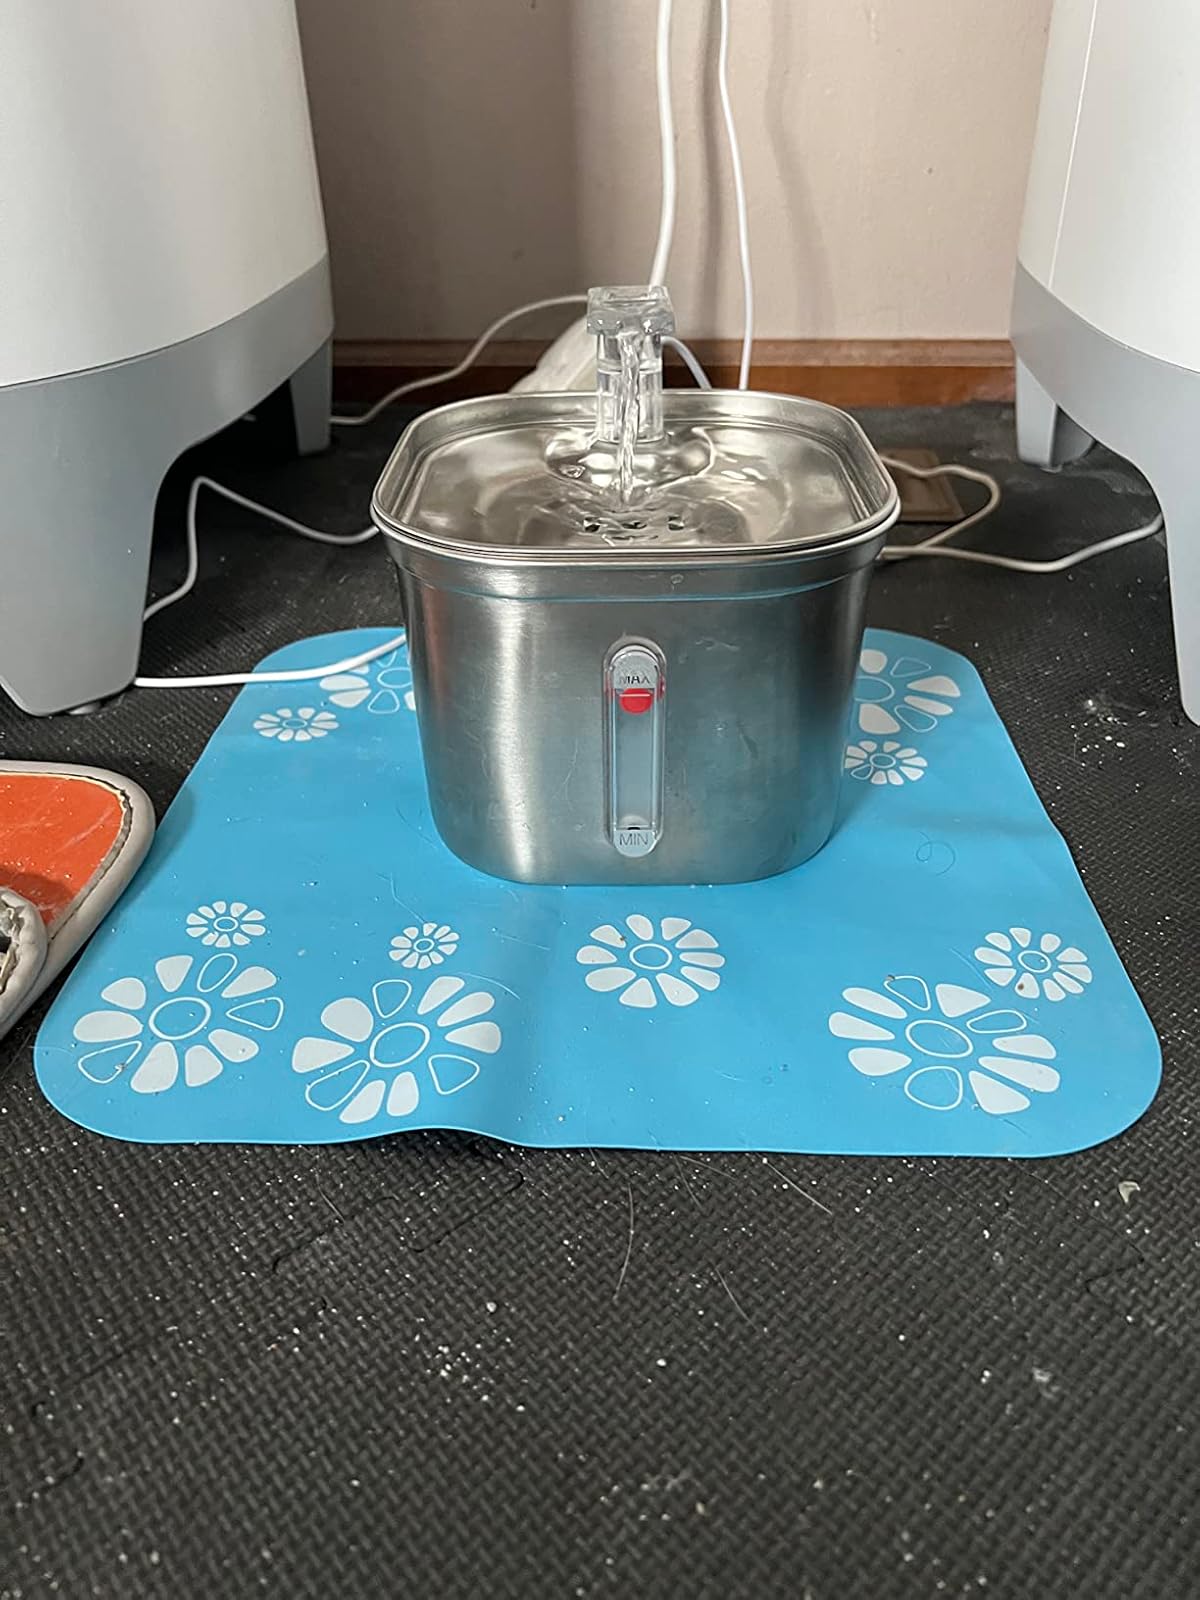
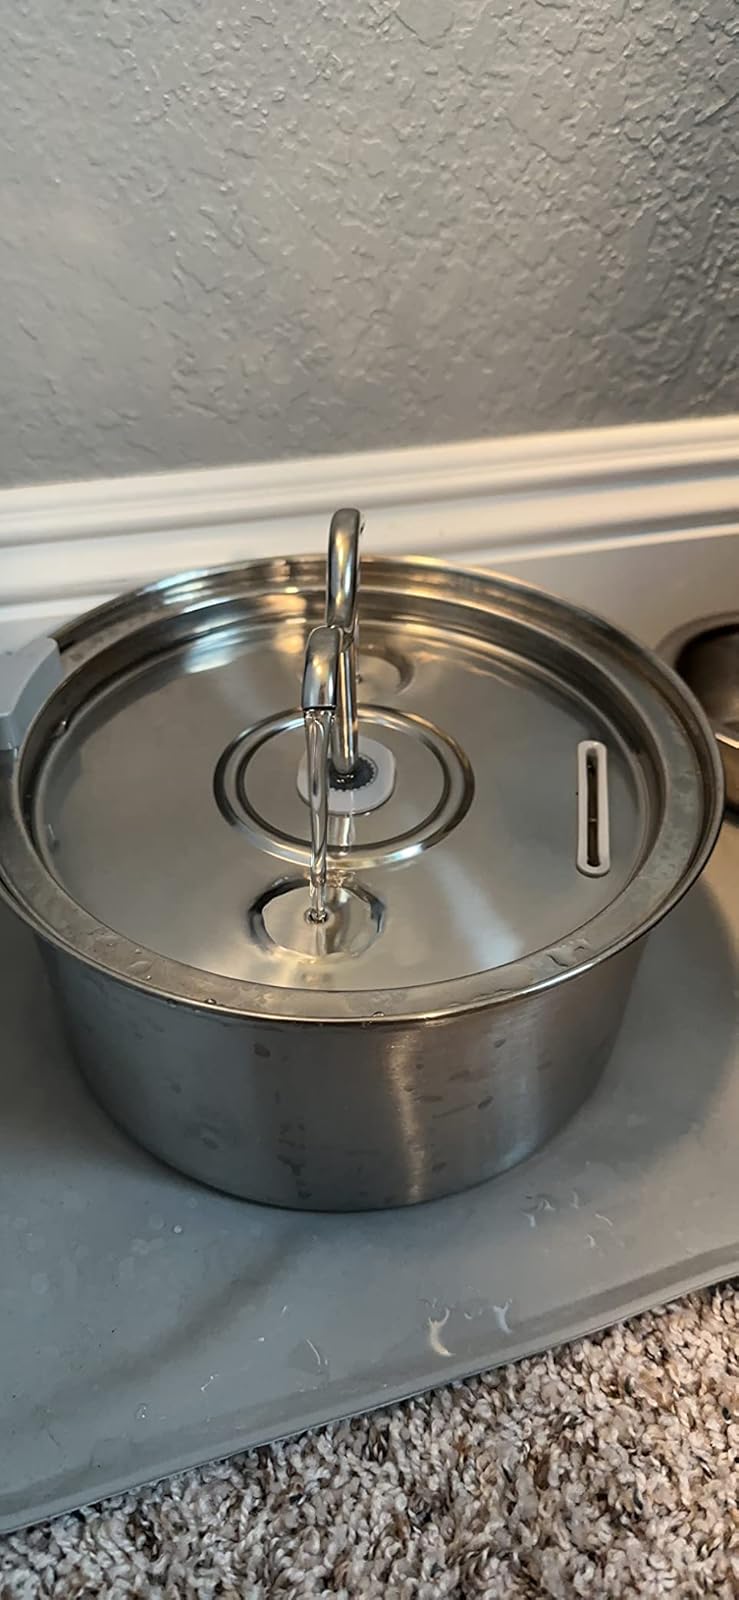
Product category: items_bowl
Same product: no